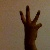
The image shows a hand gesture representing the number 6 in Indian Sign Language.